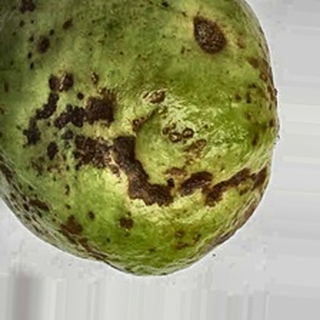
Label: guava_anthracnose